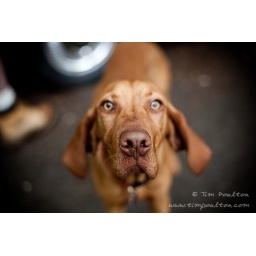
Crossed paths with this friendly dog in the street and got this shot.